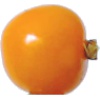
Label: Physalis 1